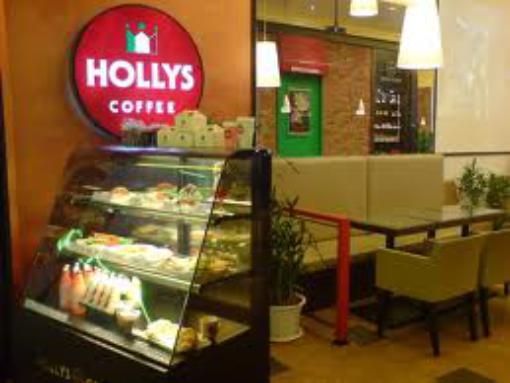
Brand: Hollys Coffee
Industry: Food